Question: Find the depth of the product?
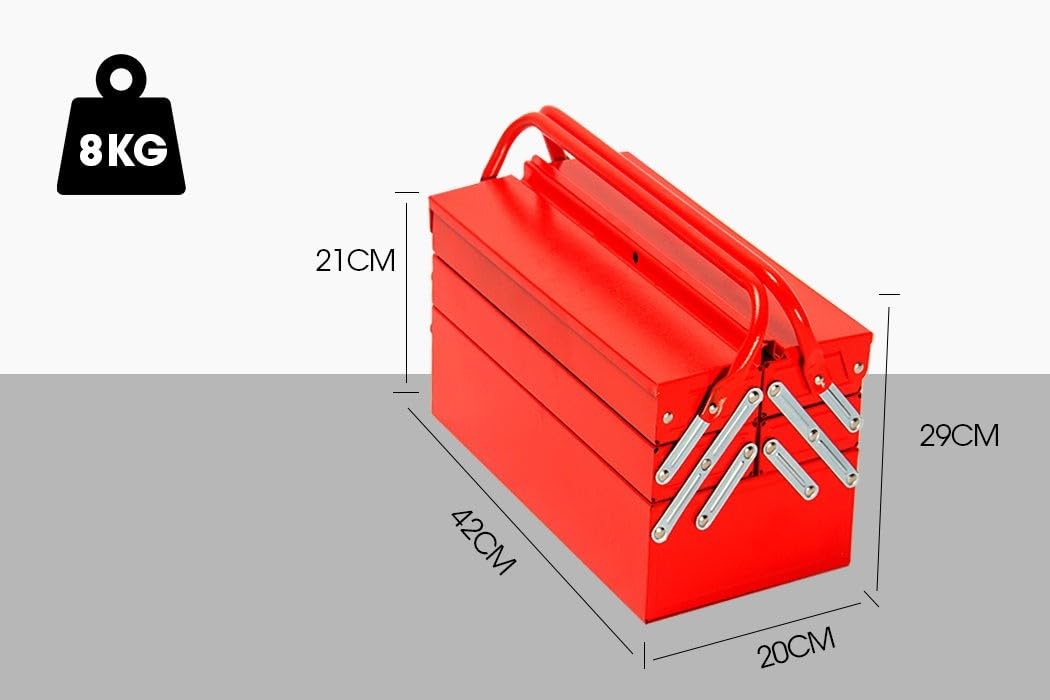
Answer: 42.0 centimetre